The Days of Anna Madrigal

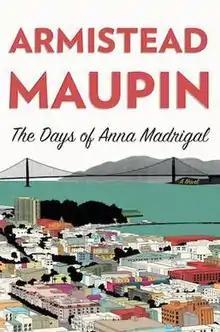
US first edition cover

The Days of Anna Madrigal (2014) is the ninth book in the "Tales of the City" series by American novelist Armistead Maupin. It was billed as the final book in the series, although in 2024 Maupin returned to the series with "Mona of the Manor".